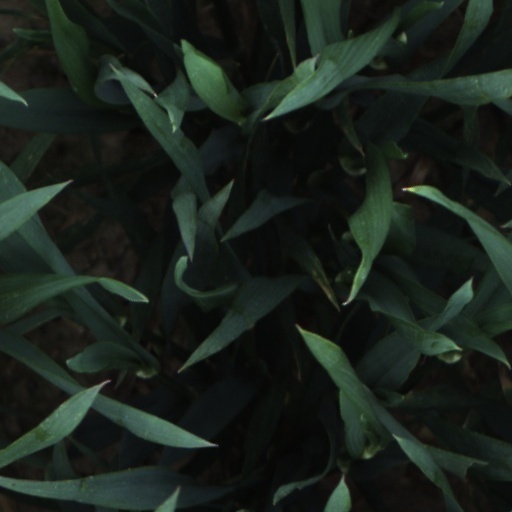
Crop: wheat